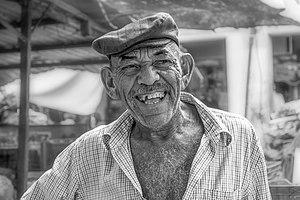
Maracaibo ou Maracaïbo est une ville du Venezuela et la capitale de l'État de Zulia. Elle est située à l'entrée du lac Maracaibo, à 514 km à l'ouest de Caracas. La population de son aire urbaine était estimée à 1 551 539 habitants en 2011. Maracaibo, dont l'économie repose sur l'exploitation du pétrole du lac Maracaibo, est la deuxième plus grande ville du Venezuela après la capitale.